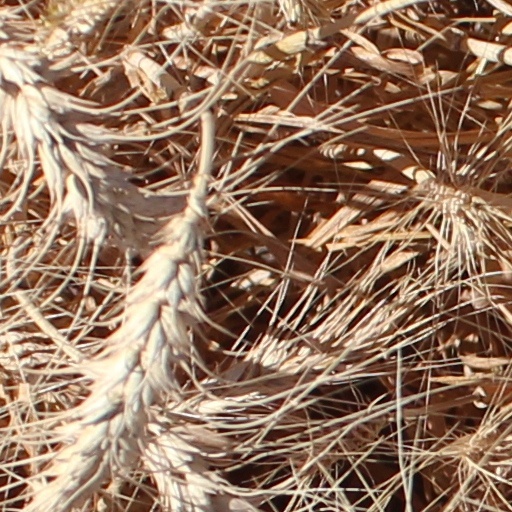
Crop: wheat